Collegiate Peaks Wilderness

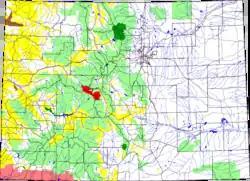
Colorado with Collegiate Peaks Wilderness in red

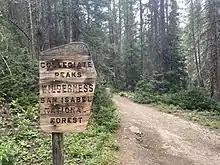
Collegiate Peaks Wilderness sign

The Collegiate Peaks Wilderness is a area located in central Colorado between Leadville and Buena Vista to the east and Aspen to the west and Crested Butte to the southwest. Most of the area is in the San Isabel and Gunnison National Forests, with a smaller area in the White River National Forest southeast of Aspen. Most of the area is in northwest Chaffee County with smaller portions in Gunnison, Pitkin, and Lake counties.